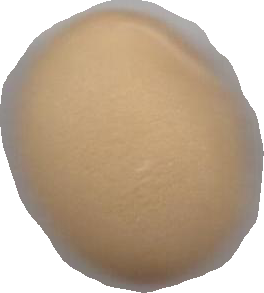
Variety: Dega